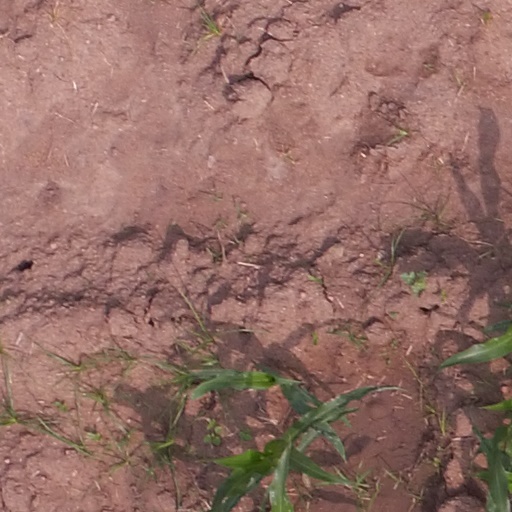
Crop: maize; corn